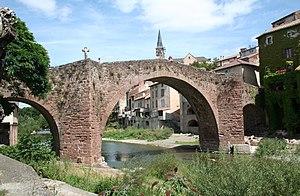
Camarès (Aveyron) - pont sur le Dourdou.
Cette liste de ponts de France présente une liste de ponts remarquables de France, tant par leurs caractéristiques dimensionnelles, que par leur intérêt architectural ou historique.
Camarès est une commune française et un canton du sud de l’Aveyron dans la région Occitanie.
La liste des ponts médiévaux en France comprend tous les ponts construits entre 500 et 1500 de l'ère commune dans la France actuelle, qui inclut donc les régions qui ne faisaient pas partie de la France au Moyen Âge, telles que la Bourgogne, l'Alsace, la Lorraine et la Savoie. Avec les ponts romains qui subsistent, il existe plus ou moins 700 structures connues en France.